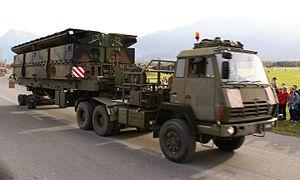
Les équipements de l'Armée suisse, rassemblent différentes sortes de véhicules, des chars de combat, des véhicules de transport de troupe ainsi que des hélicoptères de transport et des avions de combat en service dans les Forces terrestres ou les Forces aériennes.
Le pont flottant motorisé ou PFM, fabriqué par le groupe CNIM, déploie un pont logistique. C'est un équipement de l'armée de terre française permettant de déployer rapidement un pont mobile ou fixe sur une coupure humide. Mis en service en 1985 pour succéder au matériel d’origine américaine qui équipait les compagnies de pont lourd d’équipage, le pont flottant motorisé, de par sa grande vulnérabilité et sa capacité à faire franchir tous les véhicules en dotation dans l’armée de terre, a pour vocation première d’être employé dans un environnement tactique sécurisé, c’est-à-dire en 2ᵉ échelon comme pont logistique.